Answer in natural language. Considering the relative positions, is twotiered metal cart (highlighted by a green box) above or below wall paint (highlighted by a red box)? Choose between the following options: below or above
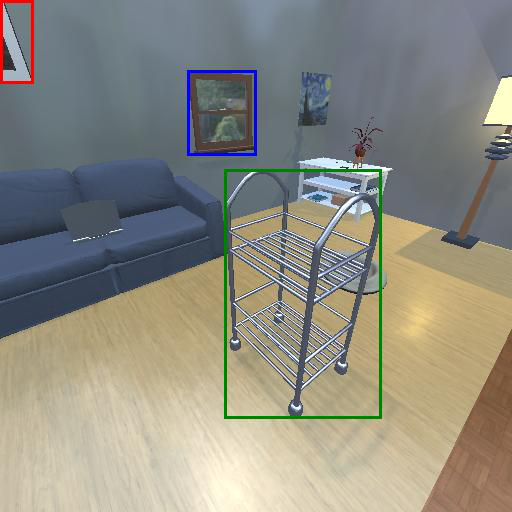
<answer>below</answer>